2016 IIHF World Championship

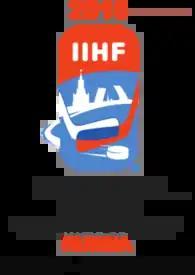

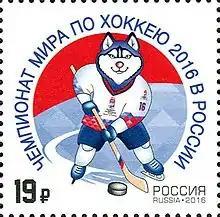
2016 postage stamp of Russia, dedicated to 2016 IIHF World Championship. Laika, the mascot of the championship, is in the centre.

The 2016 IIHF World Championship was the 80th such event hosted by the International Ice Hockey Federation (IIHF), being held from 6 to 22 May 2016 in Moscow and Saint Petersburg, Russia. Canada entered the tournament as the defending 2015 champions. Hungary returned to the Championship after a 6-year absence, and Kazakhstan after a 1-year absence.